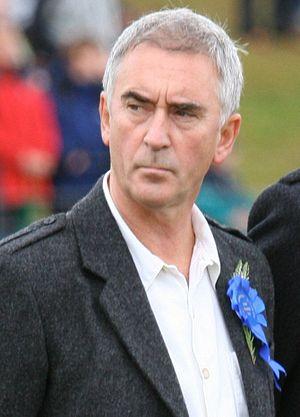
Denis Lawson est un acteur britannique.
A Quiet Night In est le deuxième épisode de la série d'anthologie de télévision britannique Dark Comedy Inside No. 9. Il a été diffusé pour la première fois le 12 février 2014 sur BBC Two. Écrit par Reece Shearsmith et Steve Pemberton, il met en vedette les écrivains comme une paire de cambrioleurs malchanceux qui tentent de s'introduire dans la grande maison moderniste d'un couple - joué par Denis Lawson et Oona Chaplin - pour voler une peinture. Une fois que les cambrioleurs pénètrent dans la maison, ils rencontrent obstacle après obstacle, tandis que les amoureux, ignorant la présence des cambrioleurs, se disputent. L'épisode progresse presque entièrement sans dialogue, s'appuyant plutôt sur la comédie physique et le slapstick, bien que des éléments plus sinistres soient présents dans l'intrigue. En plus de Pemberton, Shearsmith, Lawson et Chaplin, "A Quiet Night In" a également joué Joyce Veheary et Kayvan Novak.